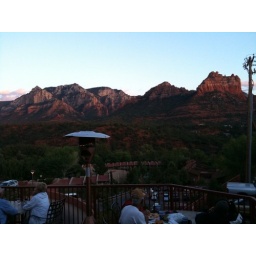
having chicken wings & French fries sitting by the mountains... #sedona